Sky position (RA, Dec in degrees): 171.085, 7.215
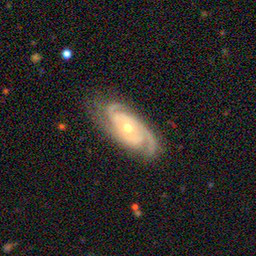
Galaxy morphology: Unbarred Loose Spiral Galaxies